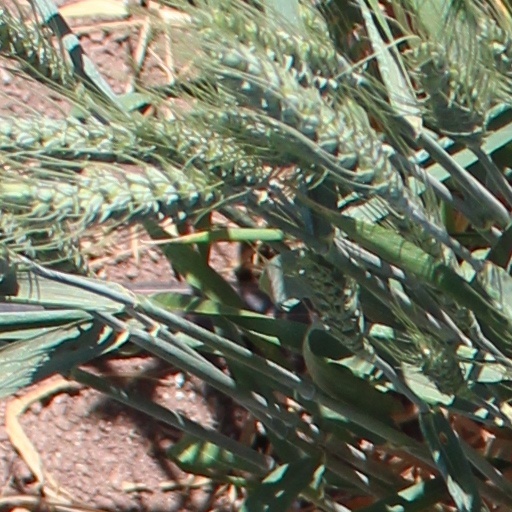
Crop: wheat